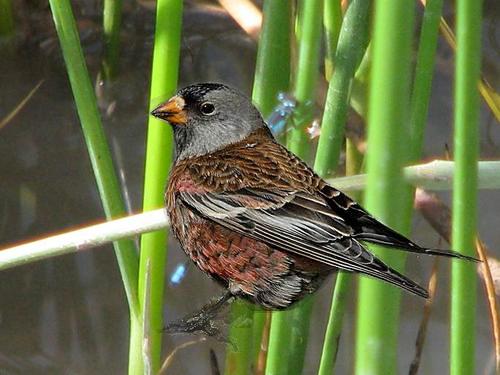
Bird species: Gray_crowned_Rosy_Finch
Bird type: landbird
Background: land